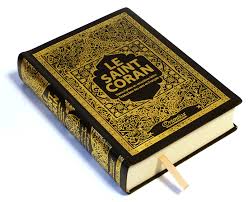
Juróom ñaar fukkéelu nataal bi ak juróom ñeent ab nataal la boo xamente ne maa ngi gis ne ab kaamilu alxuraanu kaariim la. Alxuraanu kaariim la ñu bind ko ci nasaraan waaw. Fegg wi am lu ñuul ak wirgo wu xaw a nirook xaalis. Kayit yi nu binde kaamil bi kayit yu weex lañu daa mel ne. Fi mu nekkit daa weex tàll.